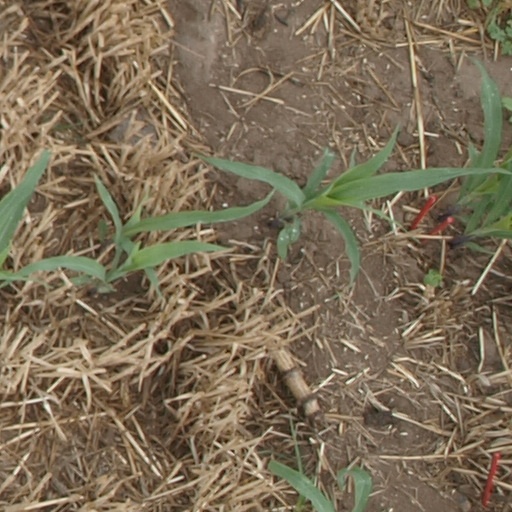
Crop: maize; corn